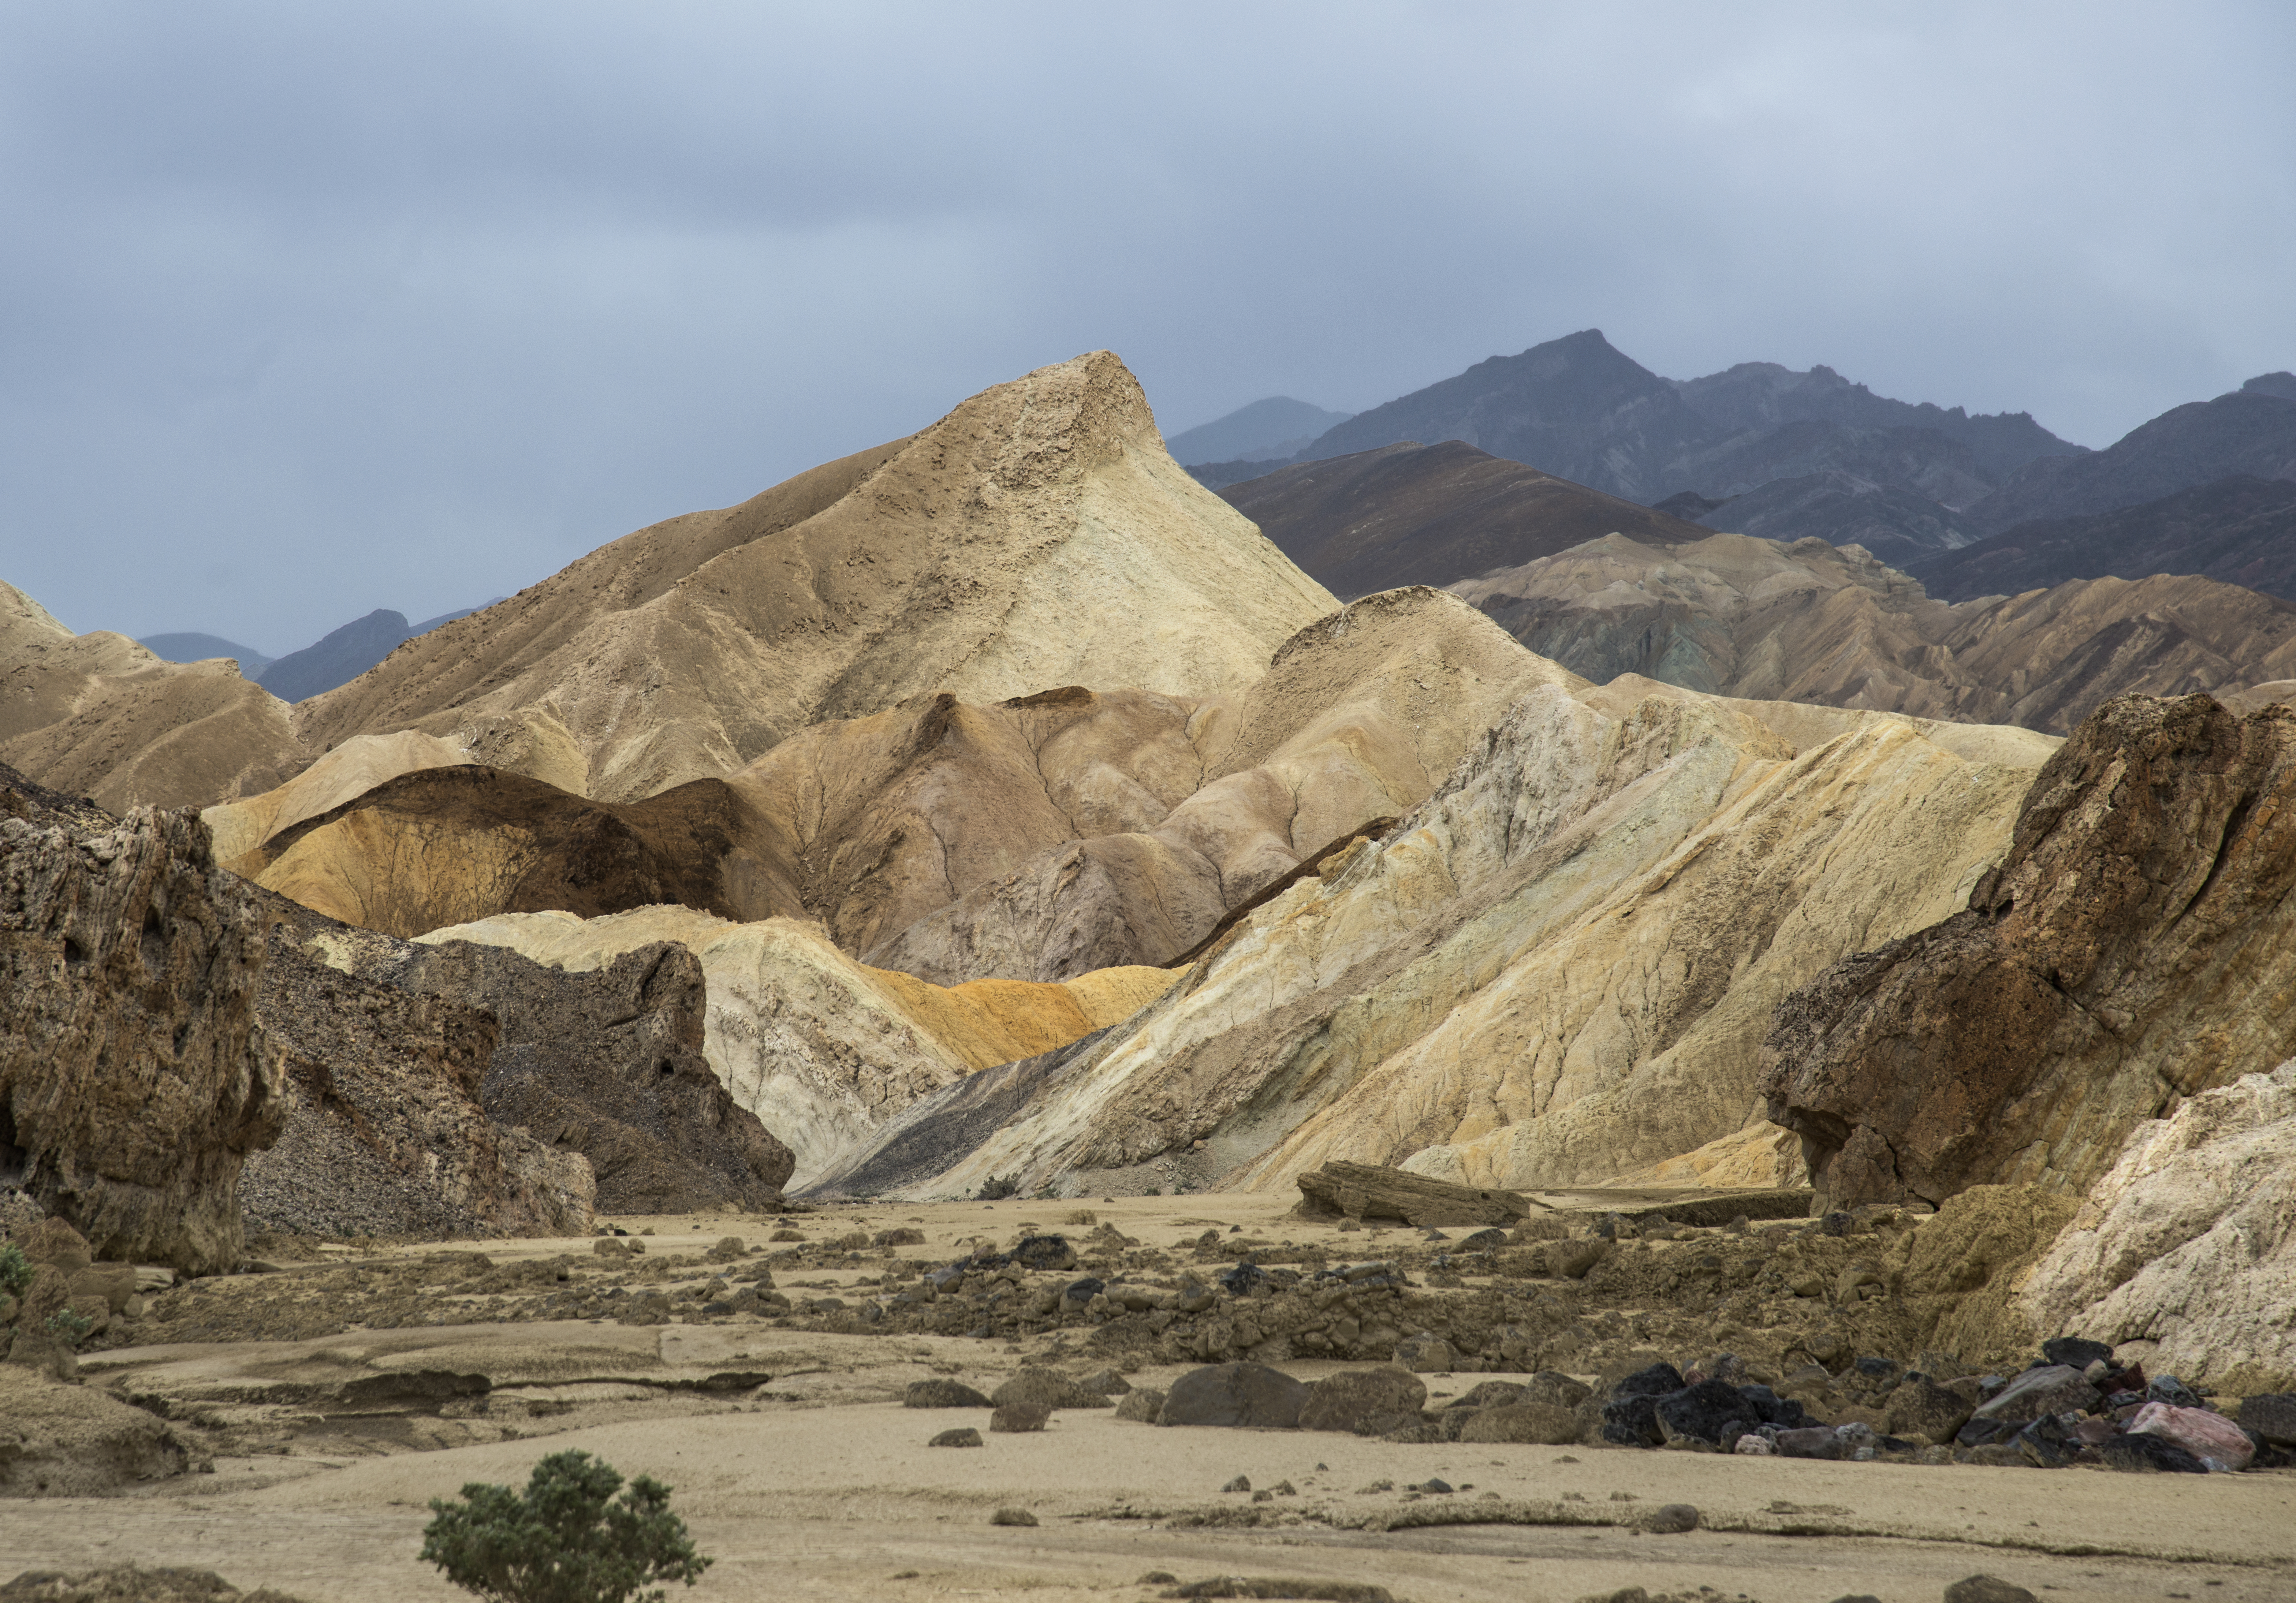
landscape, rock, wilderness, mountain, desert, valley, formation, geology, badlands, plateau, wadi, landform, twentymuleteamcanyon, coloredhills, natural environment, geographical feature, mountainous landforms